Southeast Australian foehn

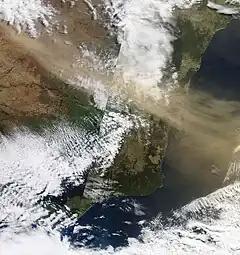
Foehn effect coinciding with the 2009 Australian dust storm (notice the cloud streets forming on the slopes).

This foehn effect on the east coast of Australia is linked with the passage of a deep low pressure system across the Great Australian Bight and Bass Strait that cause strong winds to reorient virtually perpendicular to some parts of the Great Dividing Range, predominantly between late autumn into winter and spring (being most common during a negative AAO phase). Their occurrence is owed to the incomplete orographic blocking of comparatively moist low-level air and the subsidence of drier upper-level air in the lee of the mountains.